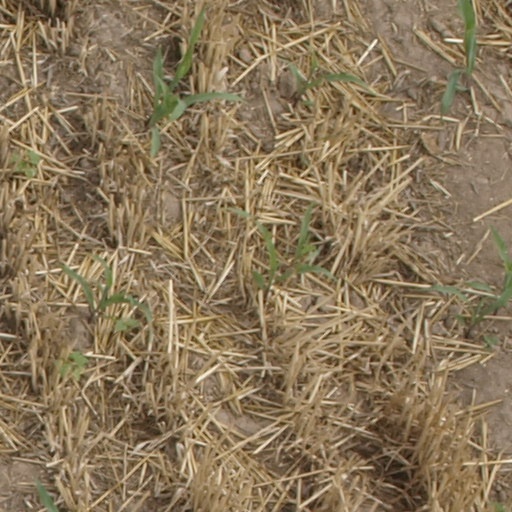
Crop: maize; corn